National Centre for Emergency Primary Health Care

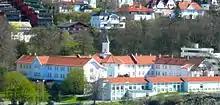
National Centre for Emergency Primary Health Care is located in Bergen, Norway.

National Centre for Emergency Primary Health Care (Nasjonalt kompetansesenter for legevaktmedisin, NKLM) is a Norwegian institution established by the Ministry of Health and Care Services in 2004. It is a research, advisory and monitoring body for the Norwegian emergency primary health care (out-of-hours) services (legevakt) and assault centres.